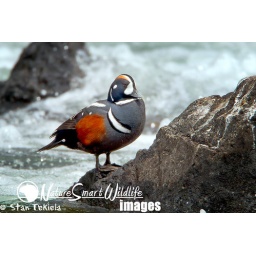
Harlequin Duck adult male and female in water, taken in Yellowstone NP in the wild.